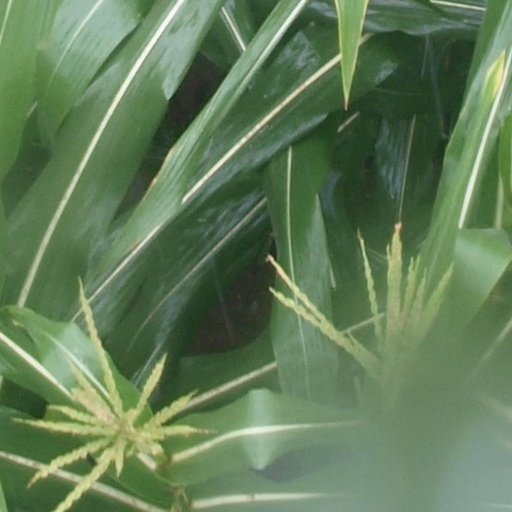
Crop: maize; corn